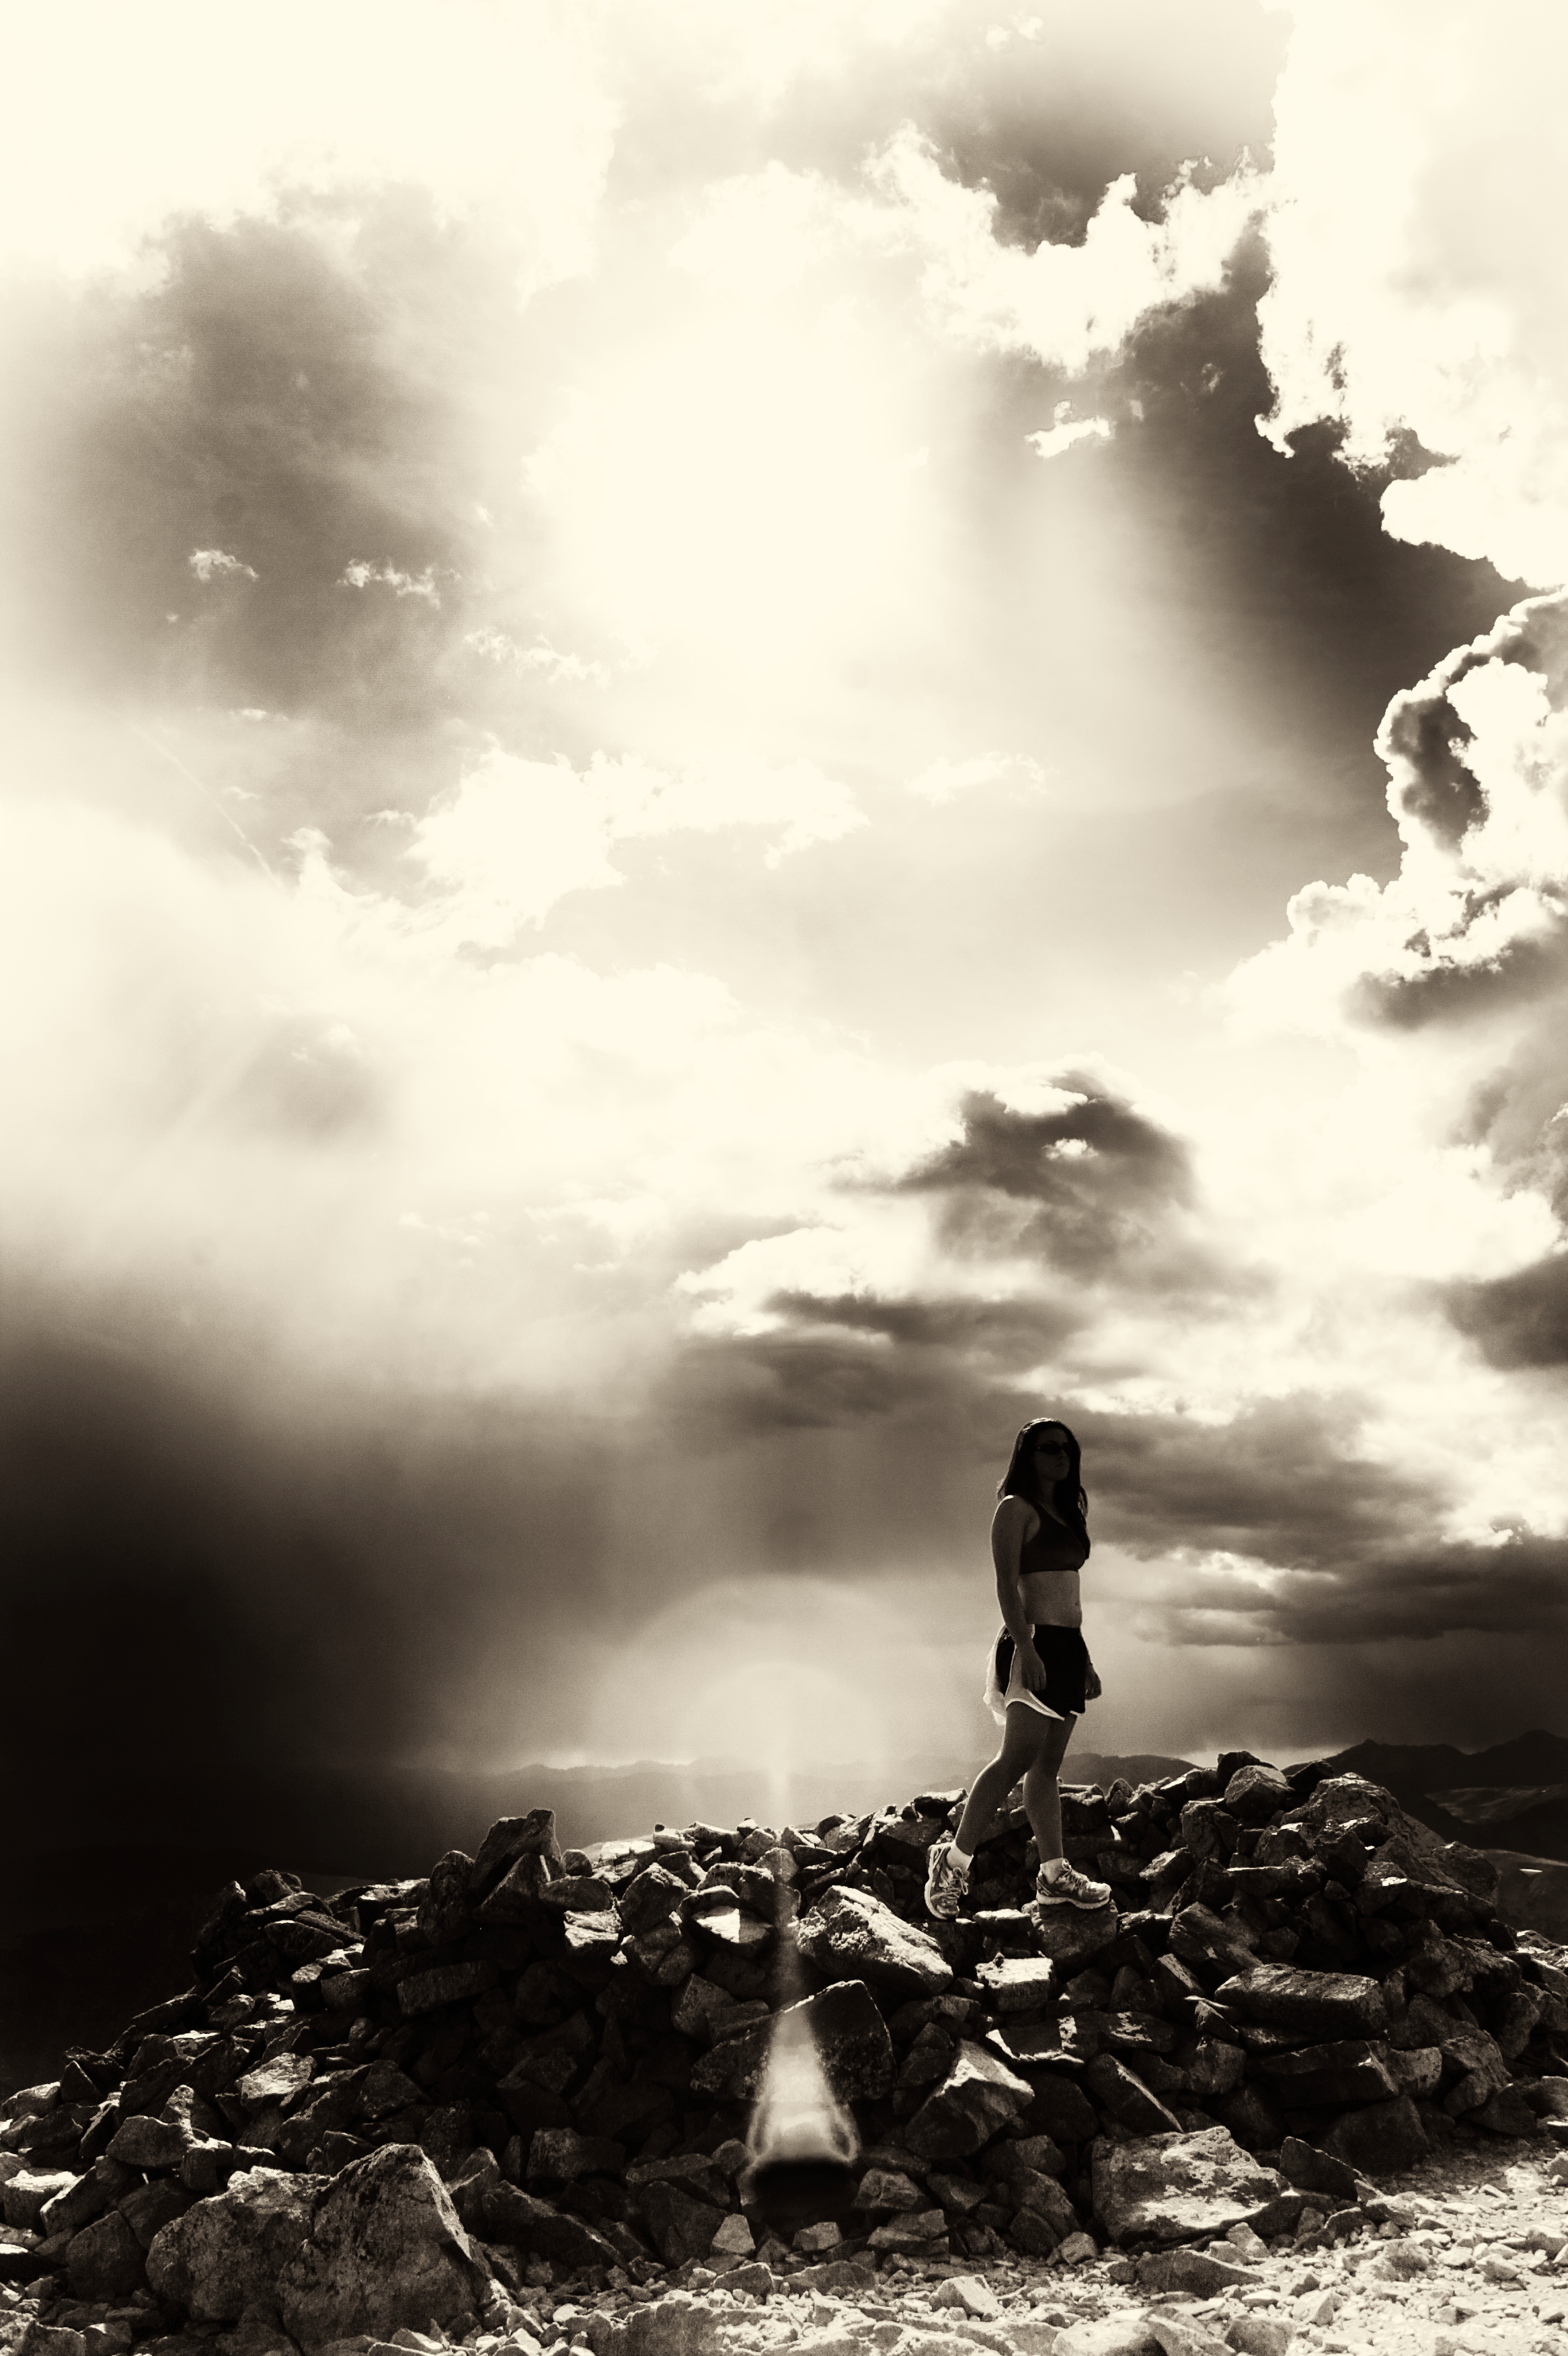
sea, rock, mountain, cloud, black and white, sky, white, sunlight, portrait, darkness, black, monochrome, sepia, colorado, mountains, pass, loveland, meteorological phenomenon, monochrome photography